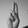
ASL letter: U